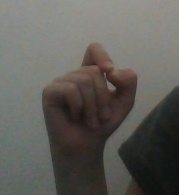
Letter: fa